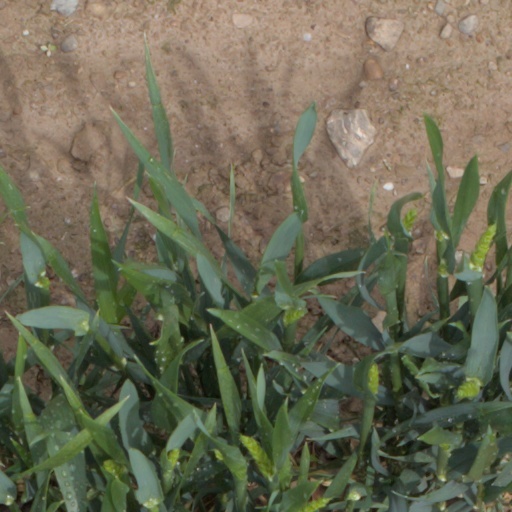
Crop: wheat